Nikkō

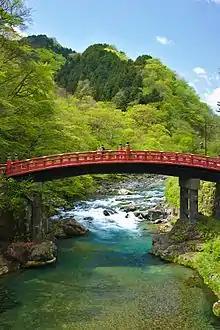
The Shinkyo bridge, one of the symbols of Nikko

During the Meiji period, Nikkō developed as a mountain resort, and became particularly popular among foreign visitors to Japan. The Japanese National Railways began service to Nikkō in 1890 with the Nikkō Line, followed by Tobu Railway in 1929 with its Nikkō Line.